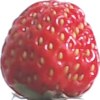
Label: strawberry